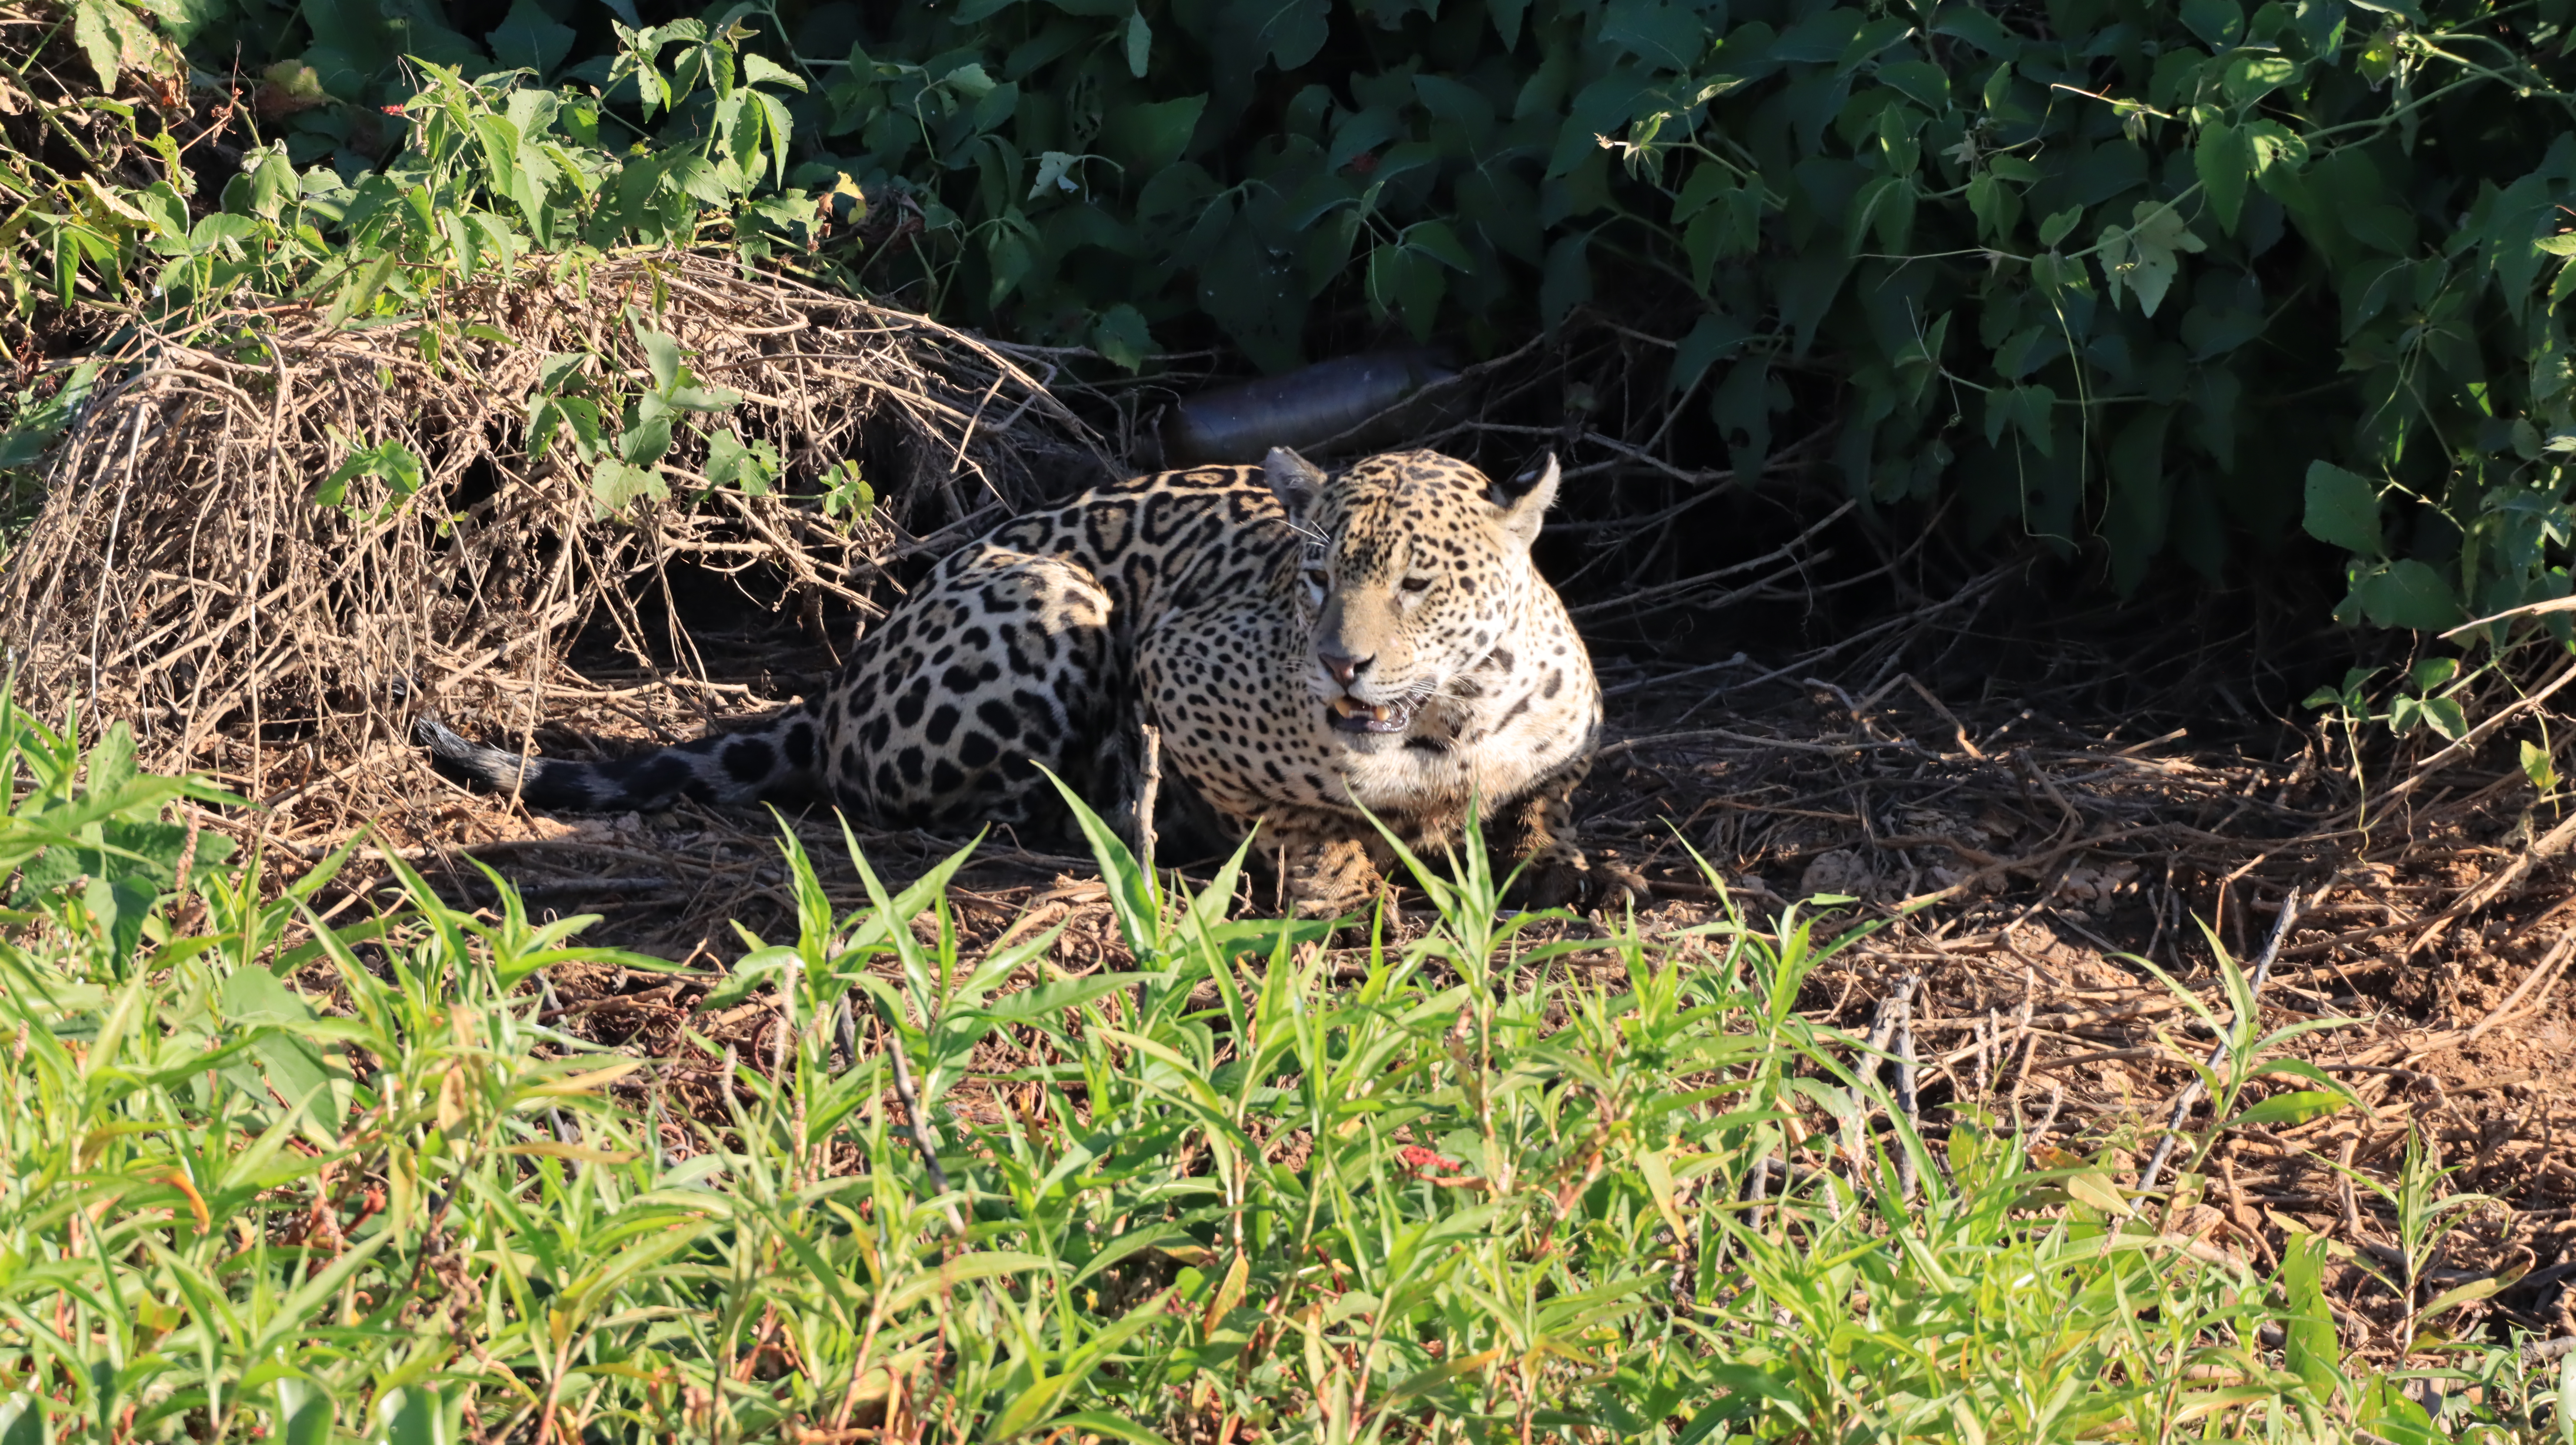
Jaguar: Marcela